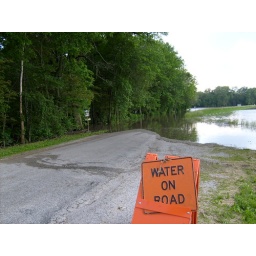
Homer Lake road under water